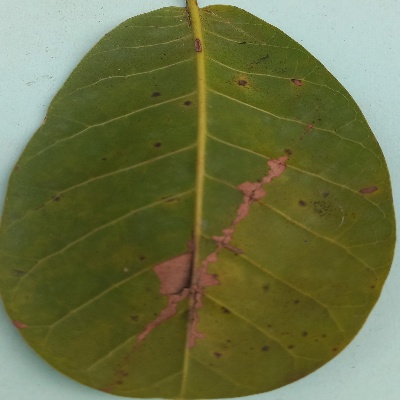
Crop: Cashew
Condition: anthracnose